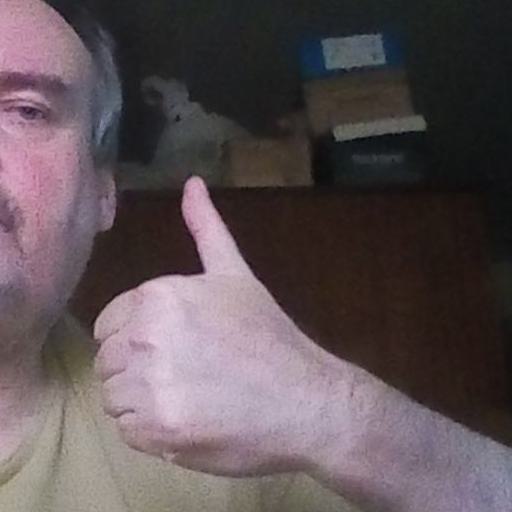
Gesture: like